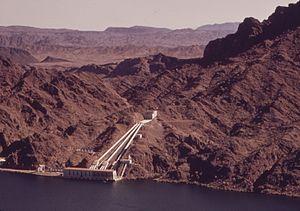
L'aqueduc du Colorado, est un aqueduc long de 389 km, construit dans la Californie du Sud, aux États-Unis, et exploité par le Metropolitan Water District of Southern California. L'aqueduc, alimenté avec l'eau du Colorado au niveau du lac Havasu, à la frontière entre les états de Californie, et de l'Arizona, traverse le désert des Mojaves et le désert du Colorado, pour rejoindre le côté est des monts Santa Ana. C'est l'une des principales sources d'eau potable pour le Sud de la Californie.